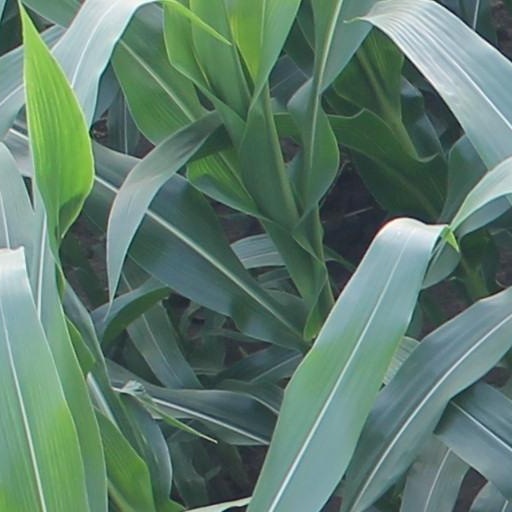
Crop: maize; corn